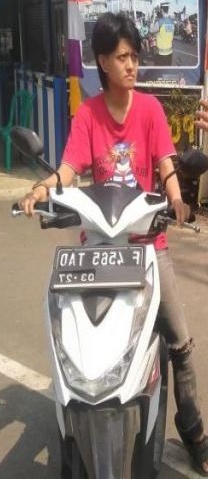
person-with-helmet: 0
person-without-helmet: 1